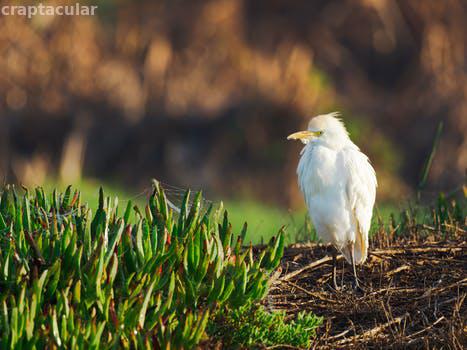
Label: Watermark